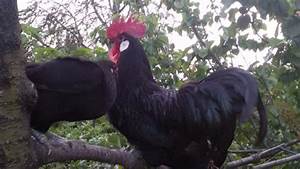
Label: gallina